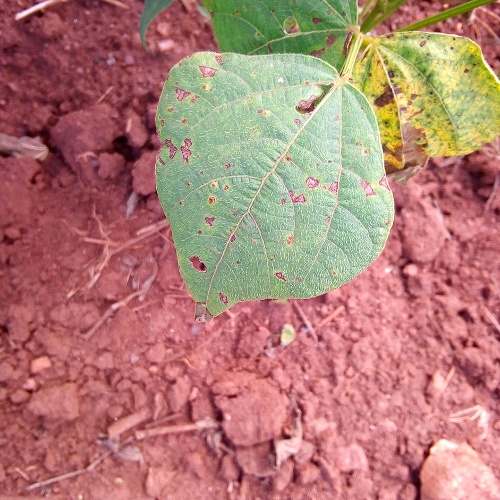
Leaf condition: angular_leaf_spot